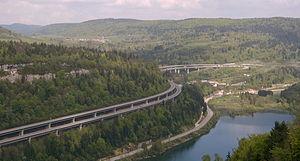
Le lac de Sylans est un lac naturel situé dans le département de l'Ain, sur les communes du Poizat-Lalleyriat et des Neyrolles. Il connaît des variations de niveau importantes pouvant atteindre quatre à cinq mètres.
Charix est une commune française, située dans le département de l'Ain en région Auvergne-Rhône-Alpes, à proximité du lac de Sylans et du Lac Genin. La commune voisine de Plagne fut créée en 1845, par démembrement des communes de Charix et de Saint-Germain-de-Joux. La commune est en grande partie, constituée de forêts.
Cette liste des ponts les plus longs de France présente une liste de ponts de France possédant une portée supérieure à 100 mètres ou une longueur totale supérieure à 500 mètres.
Le viaduc de Sylans est un viaduc routier situé à Charix dans le département de l'Ain en France, sur un versant montagneux qui surplombe du lac de Sylans. Il permet à l'autoroute A40 de relier Mâcon à Annemasse puis Saint-Gervais.
Cet article recense de manière non exhaustive, les ponts de l'Ain, c'est-à-dire les ponts situés dans le département de l'Ain. D'après le magazine départemental Ici c'est l'Ain, il y a 1 261 ponts dans l'Ain en mars 2020.
La route européenne 21 est un itinéraire du réseau routier européen reliant Metz à Genève en passant par Nancy, Dijon et Mâcon. Cet itinéraire traverse deux pays, la France et la Suisse.
La Semine est une rivière française, affluent de la Valserine en rive droite faisant partie du bassin du Rhône. Elle coule dans les départements du Jura et de l'Ain.